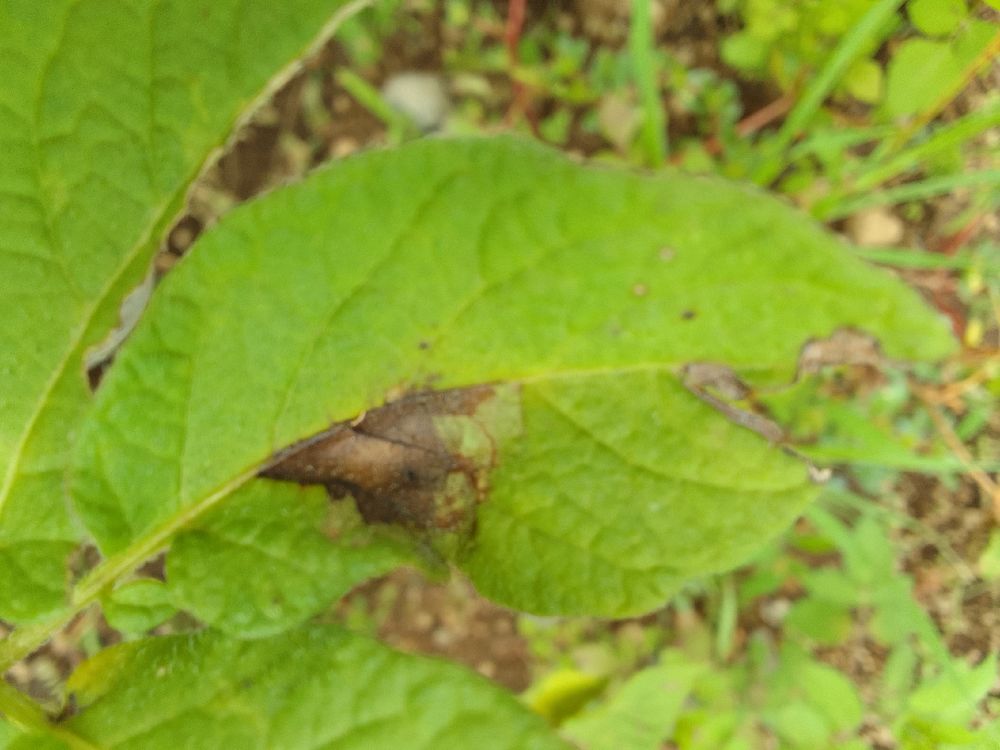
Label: Late blight